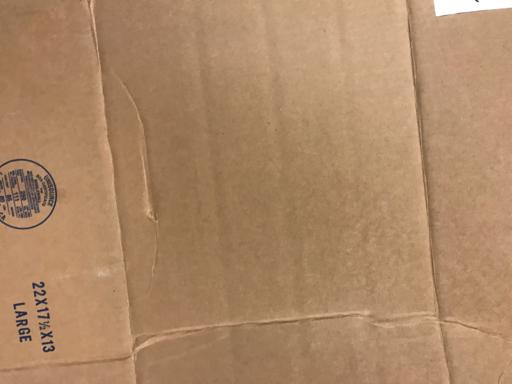
Waste category: cardboard